Susukino Station

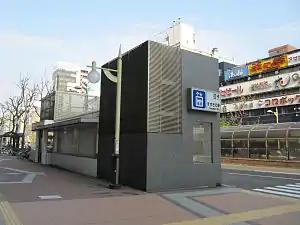
Station exit 4

is a railway station in Chūō-ku, Sapporo, Hokkaido, Japan. The station is numbered "N08". It is located on the Namboku Line and Sapporo Streetcar.